Anita Loos

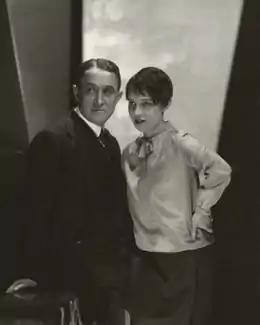

Loos, Emerson and fellow writer Frances Marion migrated to New York as a group, with Loos and Emerson sharing a leased mansion in Great Neck, Long Island. Loos wanted Marion as chaperone, as she found herself attracted to Emerson, a man 15 years her senior that she would refer to as "Mr. E". He would readily admit that he "had never been, nor could be, faithful to any one female." Loos convinced herself he would see that she was different from all his other girls, and that behind his outwardly dull exterior was a great mind. She would later consider herself misled on both counts, writing: "I had set my sights on a man of brains, to whom I could look up", she lamented, "but what a terrible let down it would be to find out that I was smarter than he was."